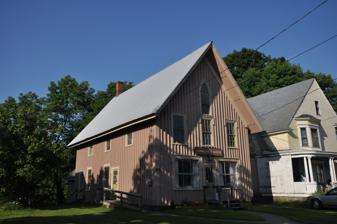
Country: United States of America
Year built: 1848
United States historic place Maine Woods Office U.S. National Register of Historic Places Show map of Maine Show map of the United States Location Main St., Phillips, Maine Coordinates 44°49′27″N 70°20′55″W / 44.82417°N 70.34861°W / 44.82417; -70.34861 Area 0.3 acres (0.12 ha) Built 1848 ( 1848 ) Built by Moses Sherburne Architectural style Gothic Revival NRHP reference No. 80000216 Added to NRHP November 10, 1980 The Maine Woods Office , now the Phillips Community Building , is a historic commercial and community building on Main Street in Phillips, Maine .  Built in 1848 by a local lawyer, it is regionally significant as a rare example of commercial Gothic Revival architecture, and as the original home of the Maine Woods newspaper, which disseminated news about sporting and hunting in Maine to an international audience.  The building was listed on the National Register of Historic Places in 1980. Description and history The building is a 2-1/2 story wood frame structure, with a granite foundation and a steeply-pitched front-gable roof.  The building is sheathed in vertical board-and-batten siding, characteristic of the Gothic Revival.  The front facade is three bays wide, with a pair of large single-sash windows flanking a center entry.  The second level has three double-hung sash windows, and there is a Gothic-arched window in the gable end.  The building is one a few known Gothic Revival commercial structures in the state. The building has seen a variety of uses since it was built in 1848 by Moses Sherburne, a prominent local lawyer and businessman.  Its upper level was used by the local Masonic lodge between 1851 and 1902.  In 1878 the lower level housed the offices of the Maine Woods newspaper, which carried news about hunting and fishing in Maine to an international audience.  The building was purchased in 1918 by the local Congregation Church, which has operated it since then as a community meeting space. See also National Register of Historic Places listings in Franklin County, Maine References